Looker (character)

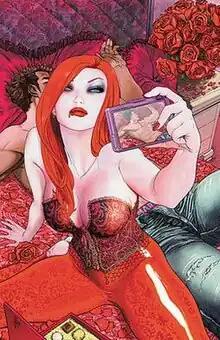
Looker's New 52 look. Textless cover to "National Comics: Looker" #1. Art by Guillem March.

Looker later resurfaces to help Batman, having become a model and no longer possessing an immunity to sunlight. She later joins a new incarnation of the Outsiders sanctioned by Batman Incorporated.